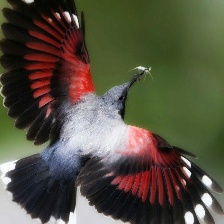
Species: WALL CREAPER
Scientific name: TICHODROMA MURARIA